Zainab Chaudry

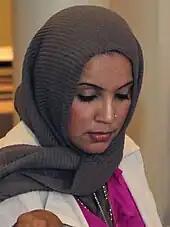
Chaudry in 2023

Zainab Chaudry is an American Muslim civil rights and political activist. She is the Maryland Director for the Council on American–Islamic Relations (CAIR).